Energy in Egypt

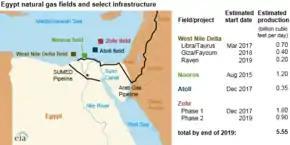
Natural gas fields in Egypt

Egypt has long pursued the expansion of its natural gas industry, leveraging its significant reserves to meet both domestic demand and international export obligations. By 2005, Egypt’s proven natural gas reserves were estimated at 66 trillion cubic feet, ranking third in Africa. Production continued to grow, reaching 2 trillion cubic feet by 2013, with domestic consumption accounting for nearly 1.9 trillion cubic feet. The Arab Gas Pipeline was developed to facilitate exports to Jordan, Syria, and Lebanon, with a planned total length of 1,200 km, offering the potential to extend gas deliveries to Europe. Additionally, Egypt developed its liquefied natural gas (LNG) infrastructure, with the Damietta and Idku LNG plants operated by Egyptian LNG and SEGAS LNG, making it a key supplier to international markets.